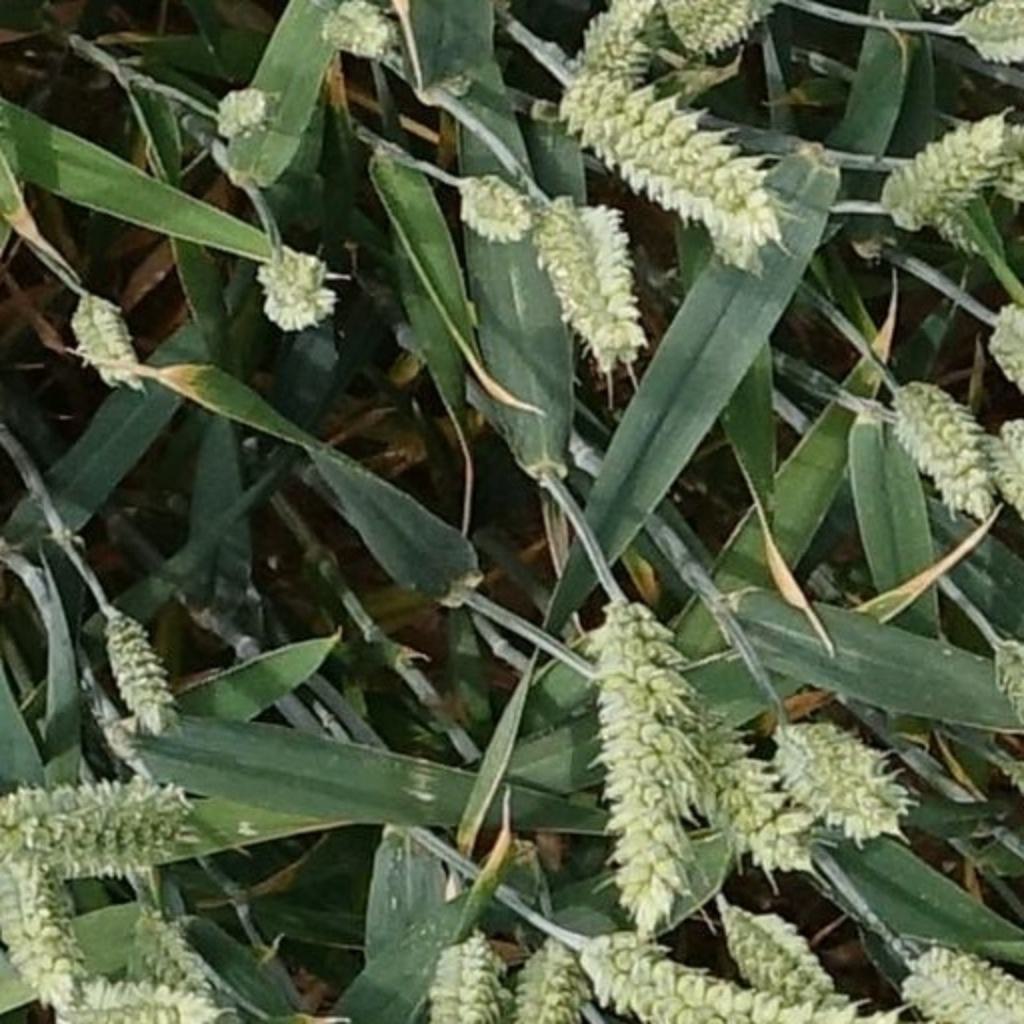
Country: France
Location: Mons
Wheat development stage: Filling